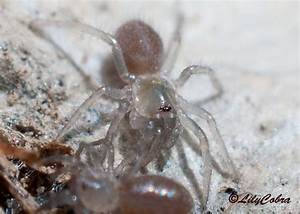
Label: ragno